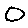
Label: 0